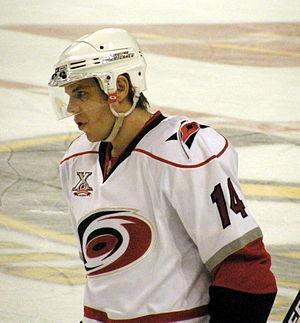
William Robert Guerin, dit Bill Guerin, est un joueur professionnel américain de hockey sur glace devenu entraîneur. Il est choisi en première ronde par les Devils du New Jersey dans la Ligue nationale de hockey en tant que cinquième joueur sélectionné au repêchage de 1989.
Sergueï Viktorovitch Samsonov - en russe Сергей Викторович Самсонов est un joueur professionnel de hockey russe.